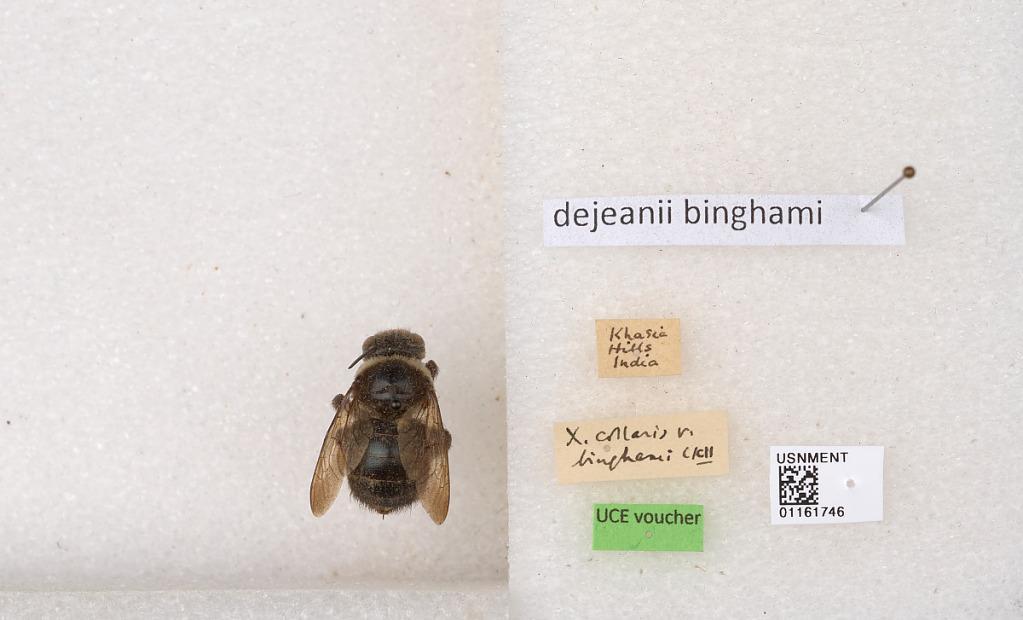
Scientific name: Xylocopa (Zonohirsuta) dejeanii binghami Cockerell
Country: India
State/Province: Meghalaya
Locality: Khasia Hills
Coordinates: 25.5829, 91.6336